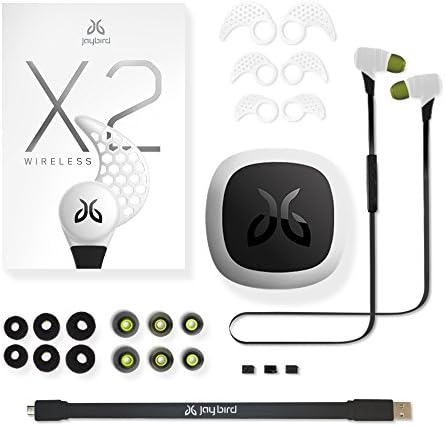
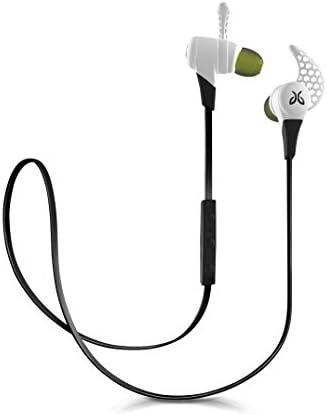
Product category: headphones
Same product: yes